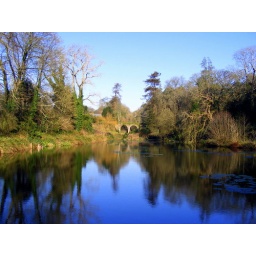
This photo has a wonderful sharpnesss with the sun hitting the bridge in Glenstal and the lake shimmering with the reflections of the trees